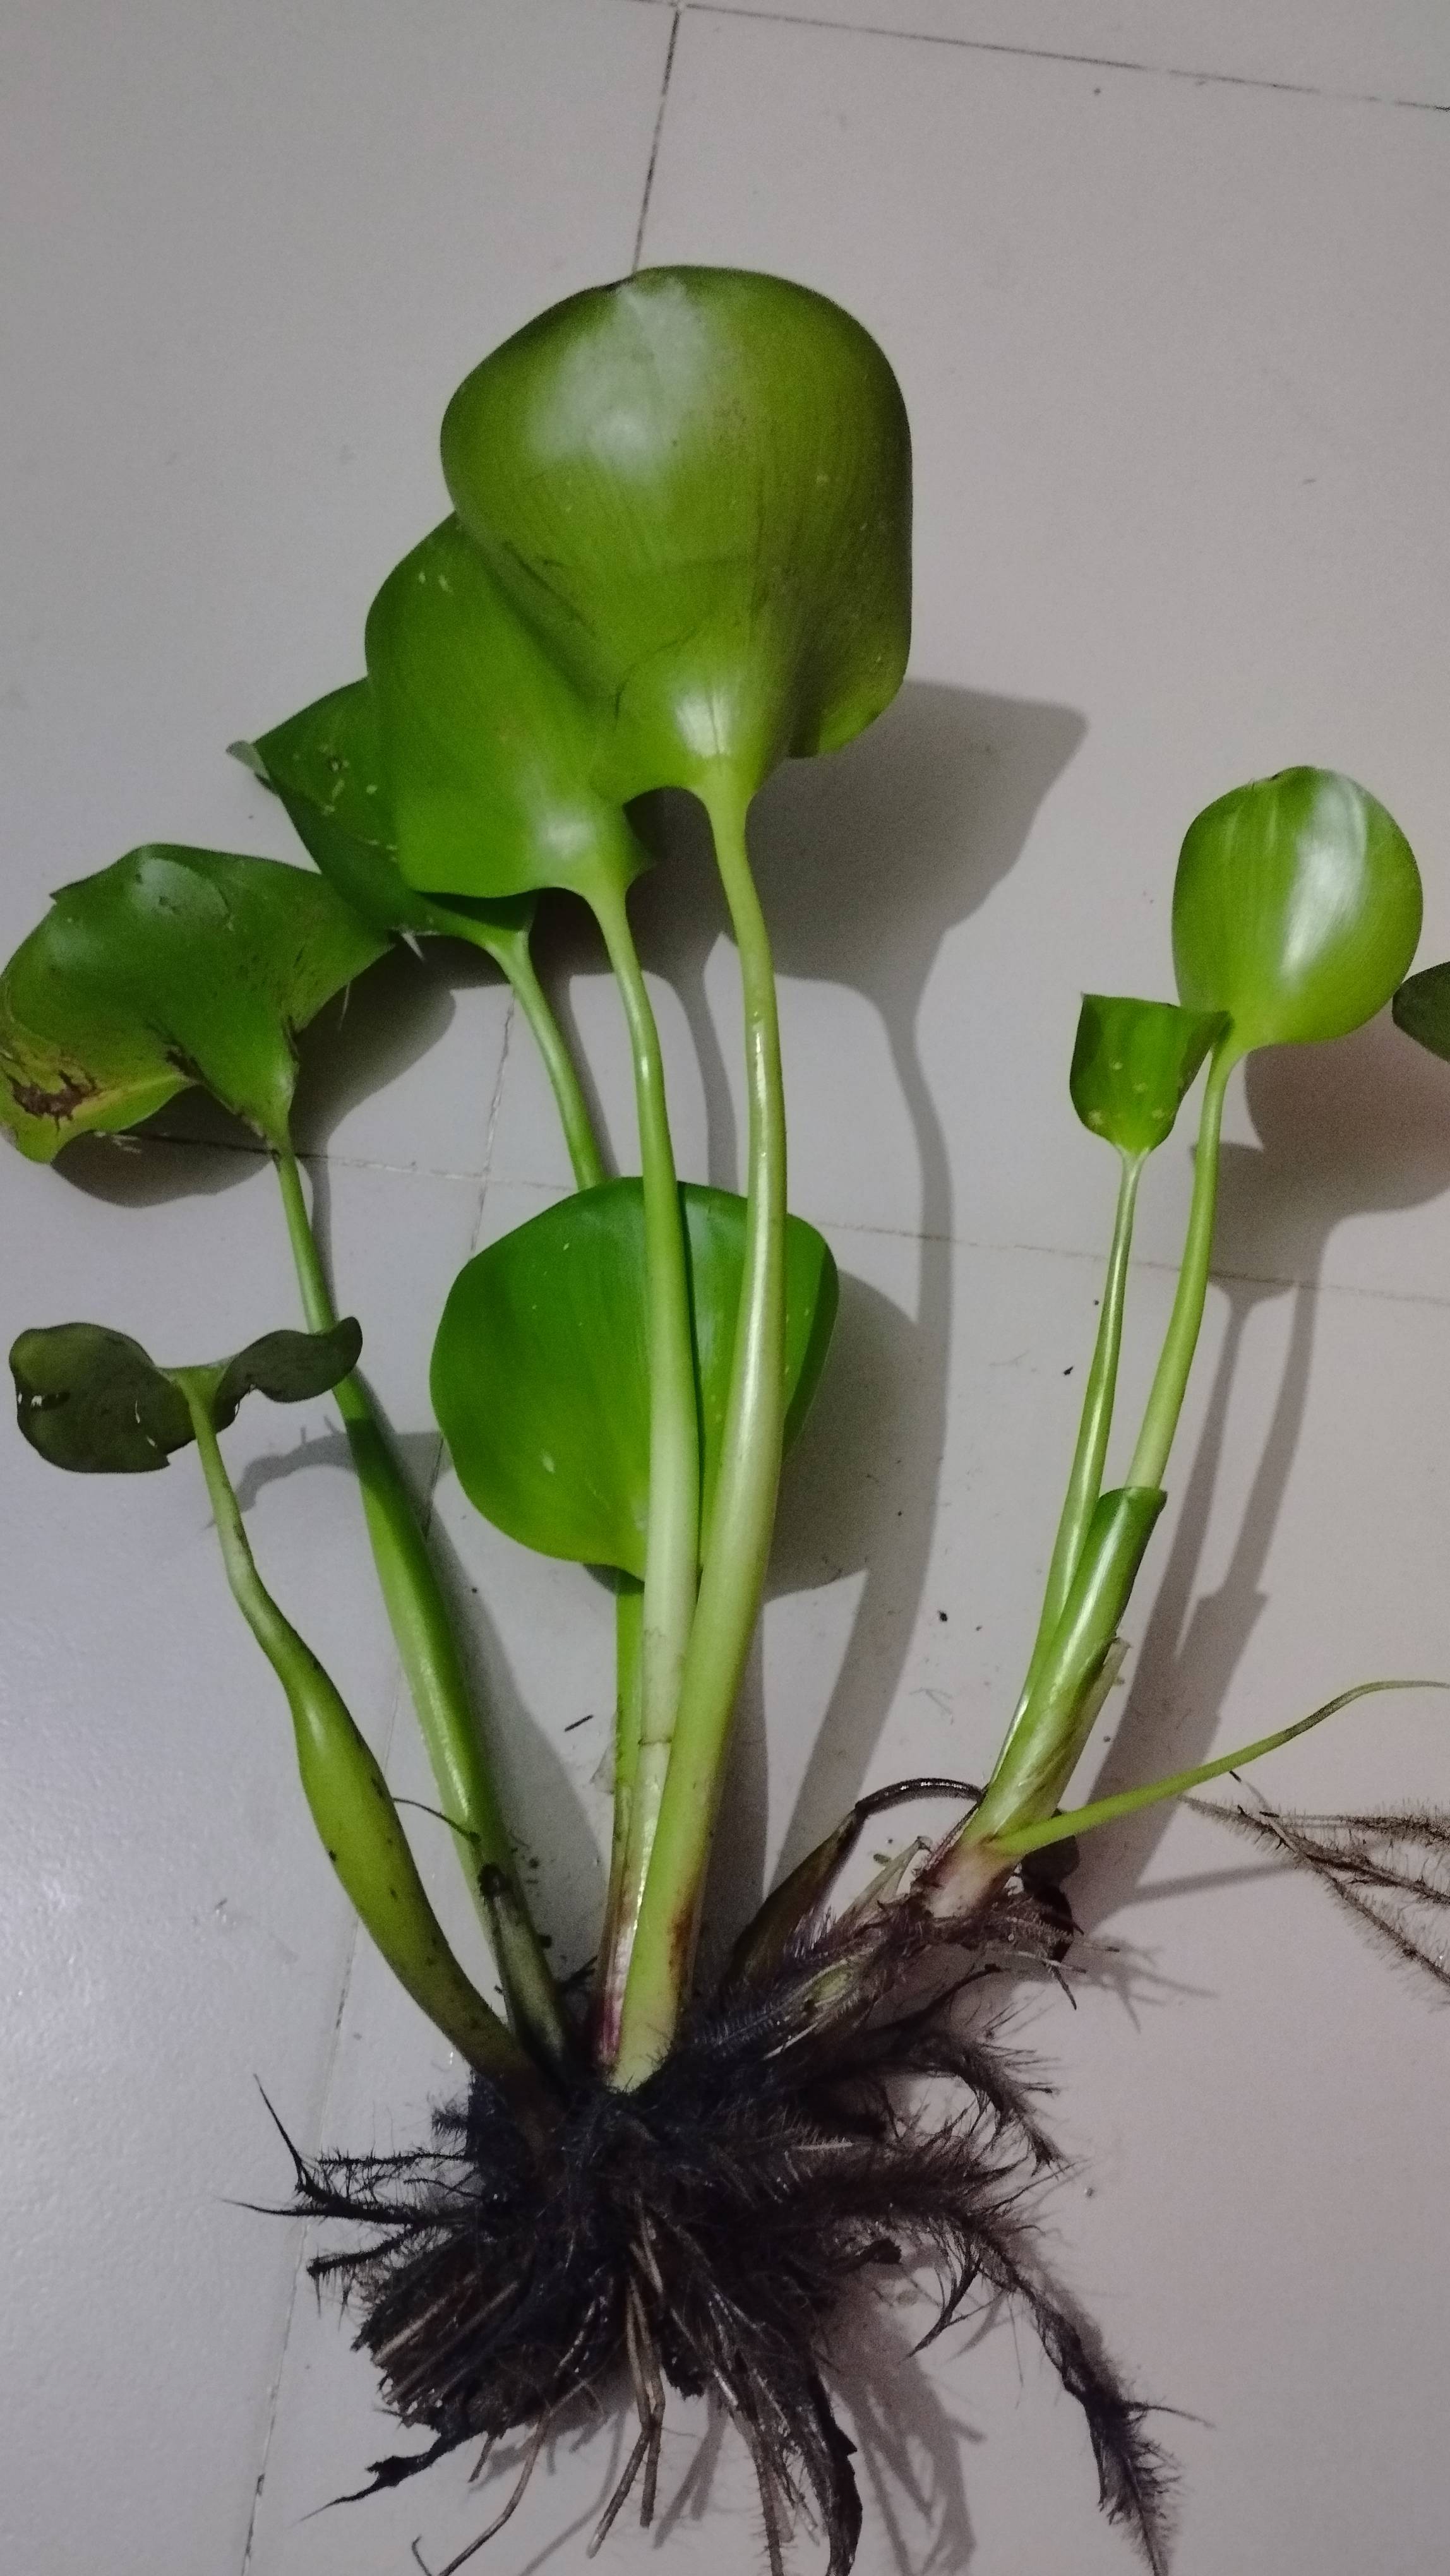
Species: Common Water Hyacinth (Eichornia crassipes)